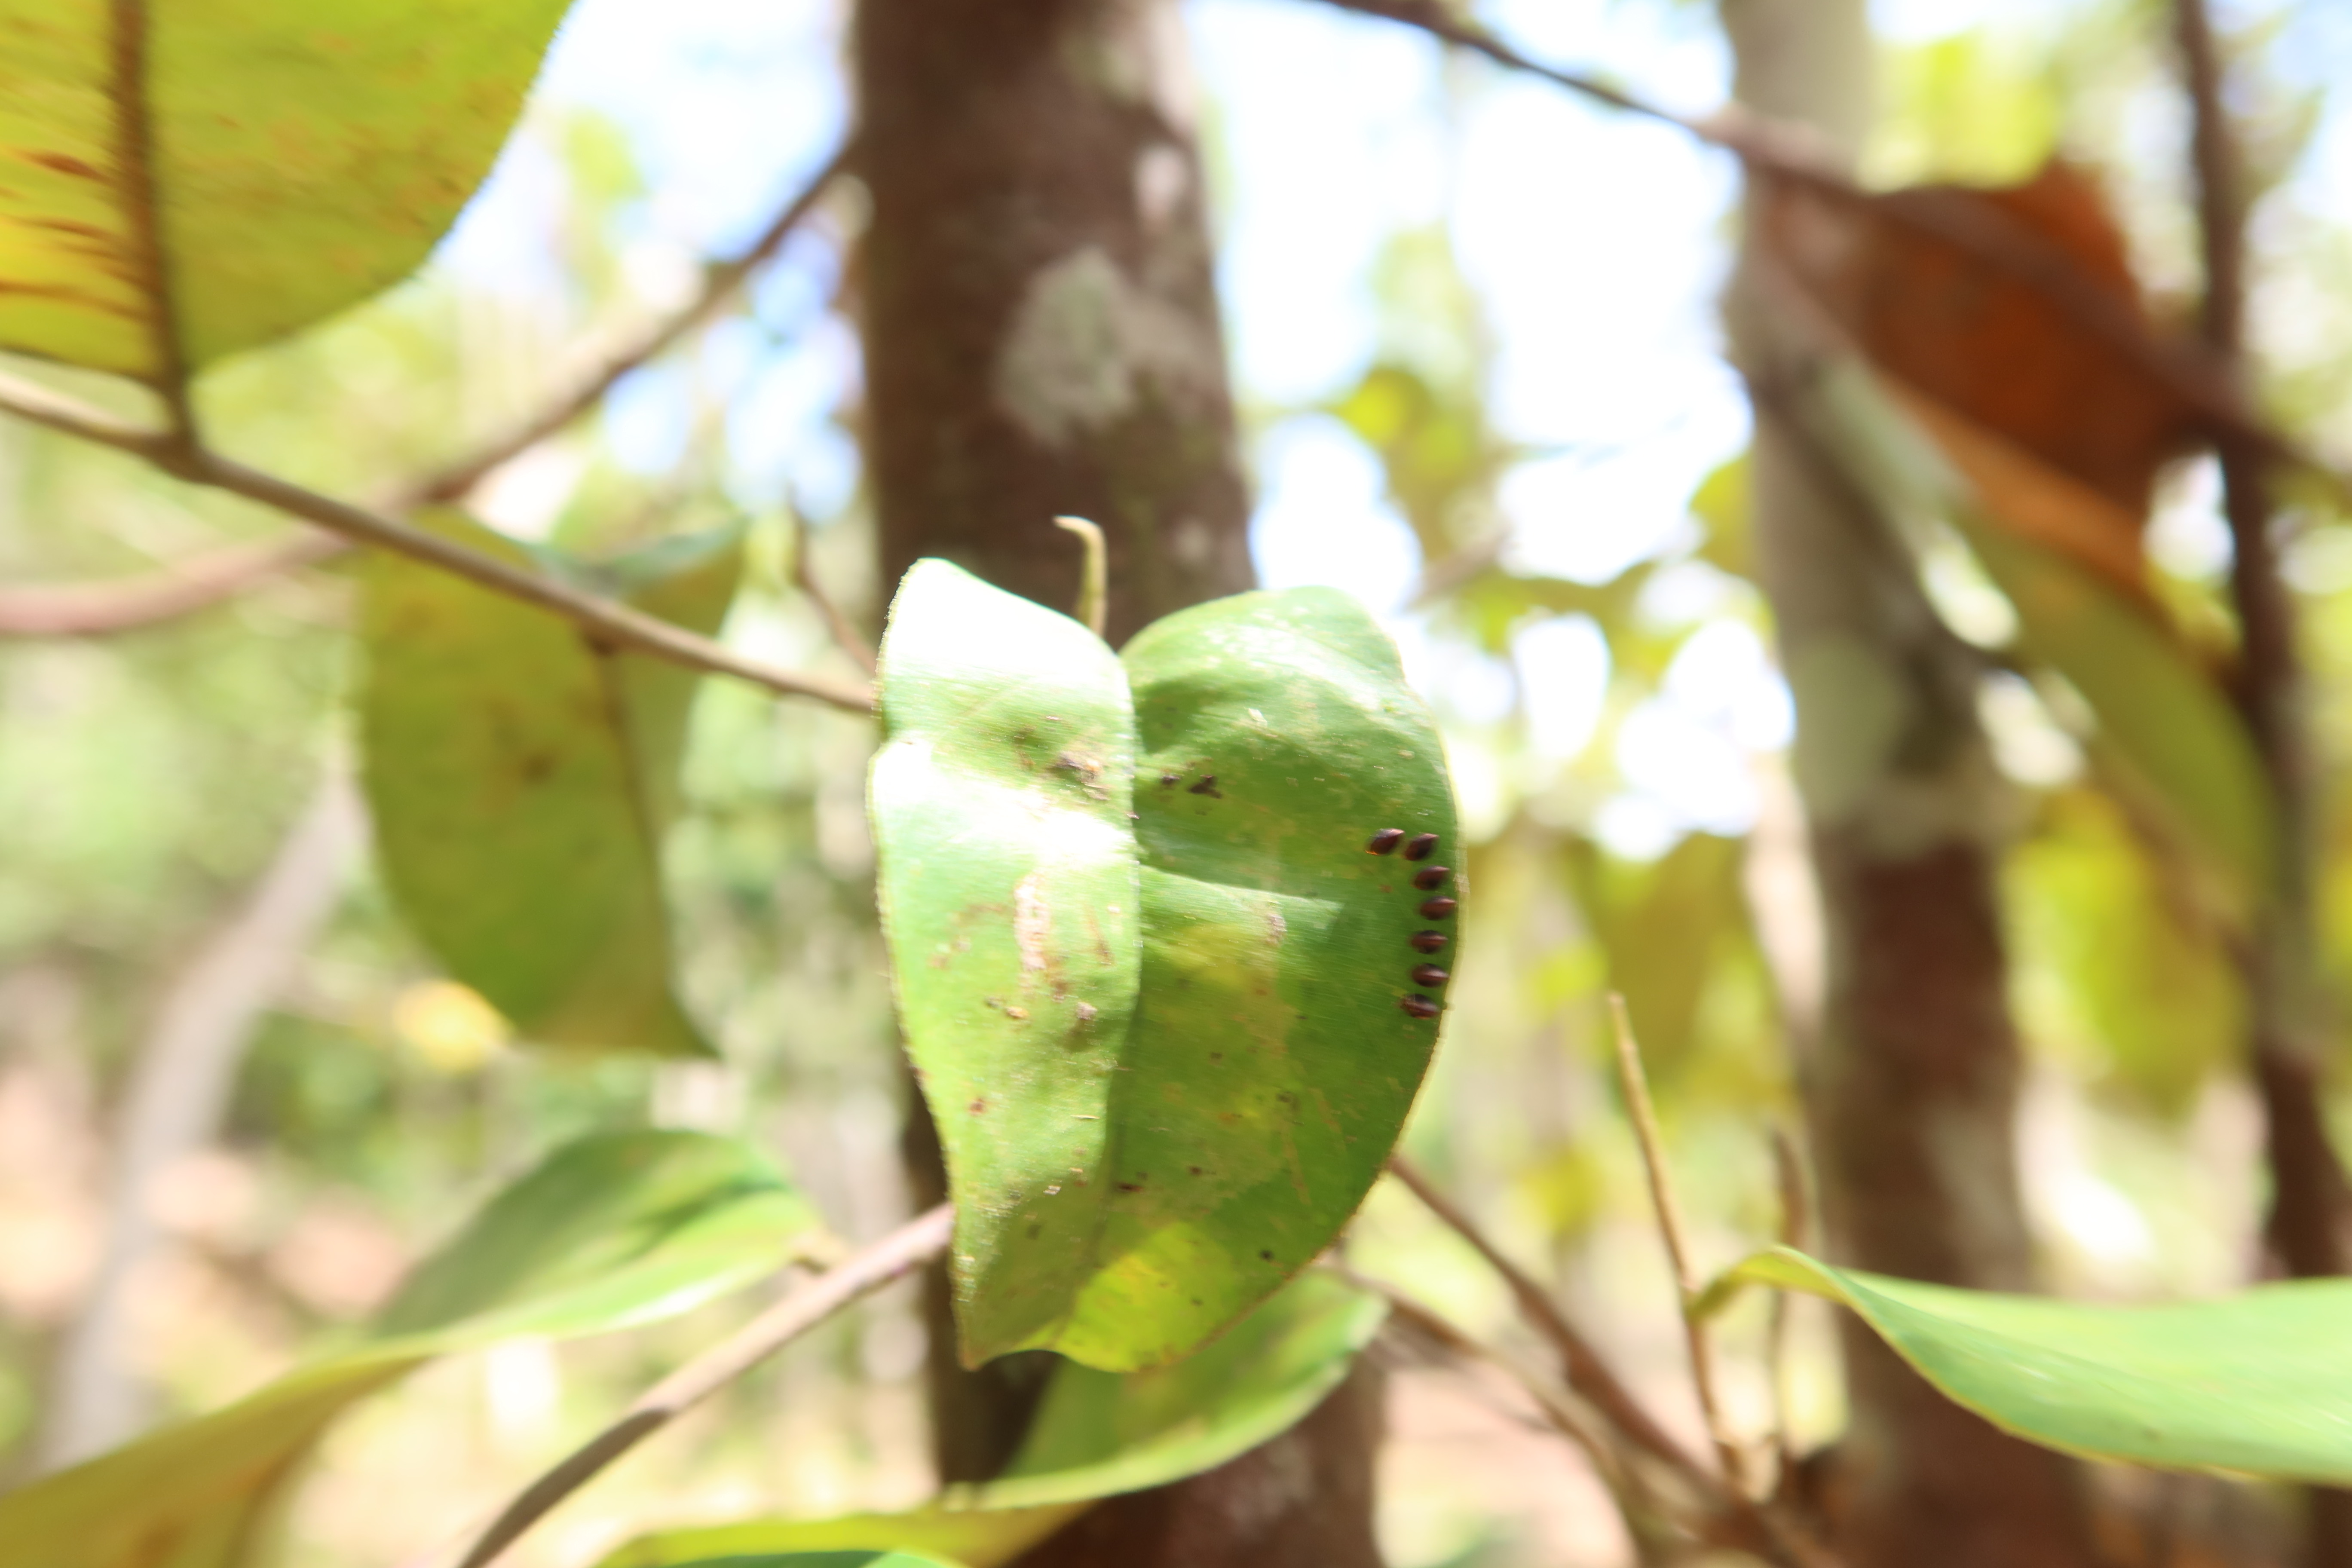
Label: Scale insect